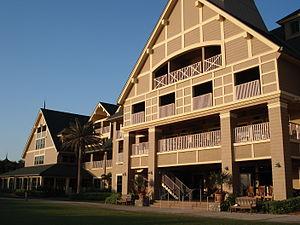
Disney's Vero Beach Resort est un lieu de séjours de type Disney Vacation Club situé à Vero Beach en Floride. Sa construction a débuté le 28 juillet 1994 et il a ouvert le 1ᵉʳ octobre 1995.